Sanjay Awasthy

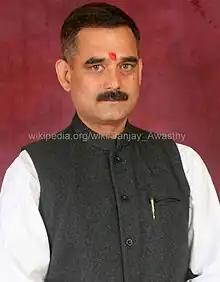

Sanjay Awasthy is an Indian politician and Member of Legislative Assembly (MLA) representing Arki in the Himachal Pradesh Legislative Assembly in India.